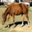
Label: horse